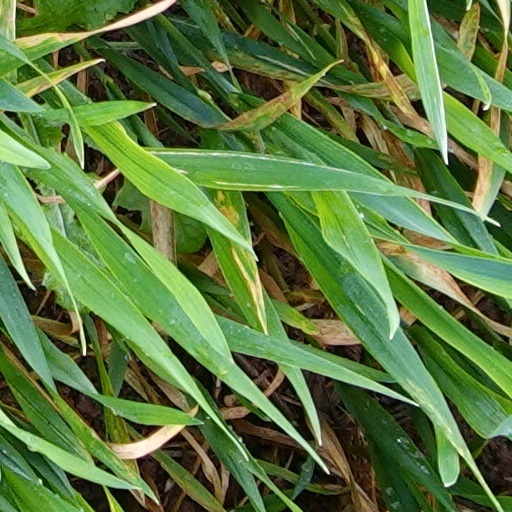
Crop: wheat